Port Arthur massacre (China)

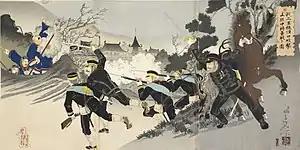
Lieutenant-General Yamaji leading the attack on Port Arthur (by , 1894

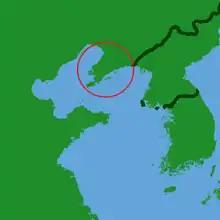
Liaodong Peninsula

As part of its wartime strategy during the First Sino-Japanese War, Japan had advanced through Korea, engaging Chinese troops at Asan near Seoul and then Pyongyang in September 1894, winning decisive victories on both occasions. Following the victory at Pyongyang the Japanese Second Army under Marshal Ōyama Iwao (1842–1916) moved northward towards Manchuria, the plan being to seize Port Arthur, headquarters to China's Beiyang Fleet and a highly fortified city that dominated the sea passage from Korea to northeast China. In September the Japanese Navy heavily damaged the Beiyang Fleet at the Battle of the Yalu River, though the Chinese troopships were successful in landing their troops not far from the Sino-Korean border. With the Beiyang Fleet defeated, the Japanese Navy began a siege of Port Arthur while the Japanese Second Army advanced on the city through Manchuria and the Japanese First Army crossed the Yalu River to form another advance by land. After a series of battles on the Liaodong Peninsula the First Division of the Second Army, led by General Yamaji, drew up around Port Arthur in late November. On 18 November 1894, the Japanese movement down the peninsula was temporarily frustrated and the army returned to find that their abandoned wounded troops had been severely mutilated, with hands and feet cut off. Others had been burned alive. The city was evacuated with residents fleeing westward by land or sea into China. The Qing government placed bounties on prisoners of war, or their heads or other body parts; during the Sino-Japanese War the bounty was 50 taels. Some Chinese soldiers had mutilated several Japanese soldiers' dead bodies and displayed them at the entrance of the city, infuriating the Japanese. Several vowed revenge, including Lieutenant Kijirō Nanbu. After only token resistance, the city fell to Japanese troops late on the morning of 21 November. What followed was a massacre of the remaining inhabitants of Port Arthur by the Japanese troops.